Edward Cooney

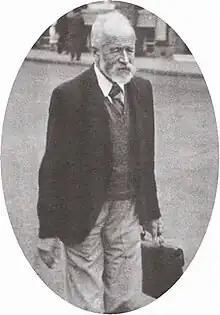
Edward Cooney (date unknown)

Edward Cooney (1867–1960) was an Irish evangelist from the 1890s to the 1950s. Cooney was born in Enniskillen, Ireland to William R. Cooney, a wealthy local merchant. He was the third of eight children and joined the family business after finishing his schooling. He began combining his business travel with lay preaching around Ireland.